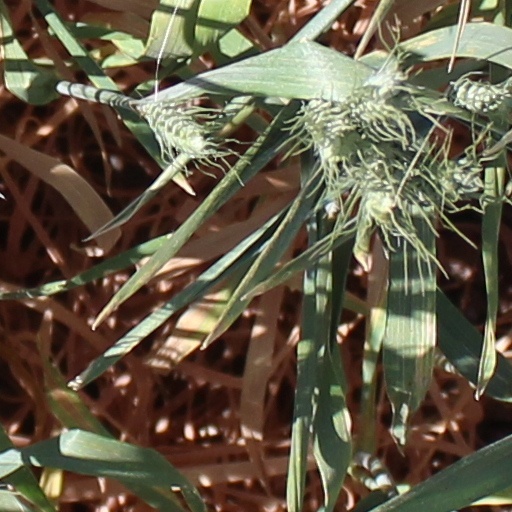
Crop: wheat